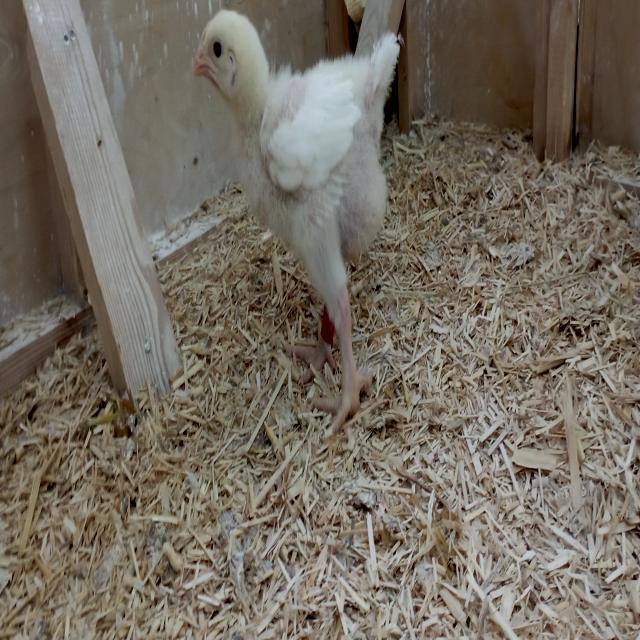
Weight: 344 g